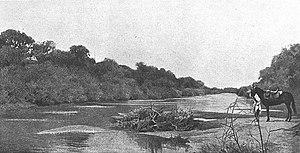
Brousse de bordure de la Komadougou-Yôbé, près Doutchi. Bornou.